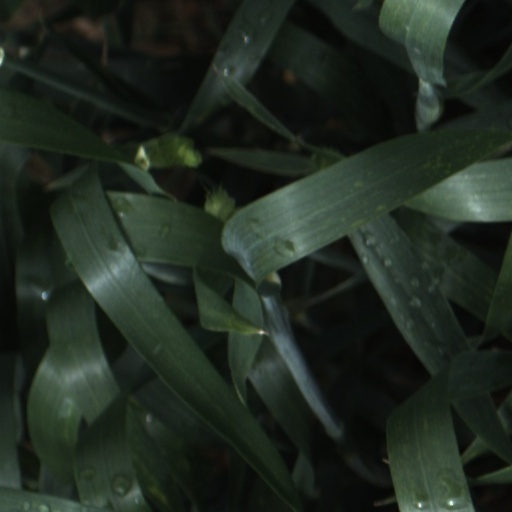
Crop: wheat